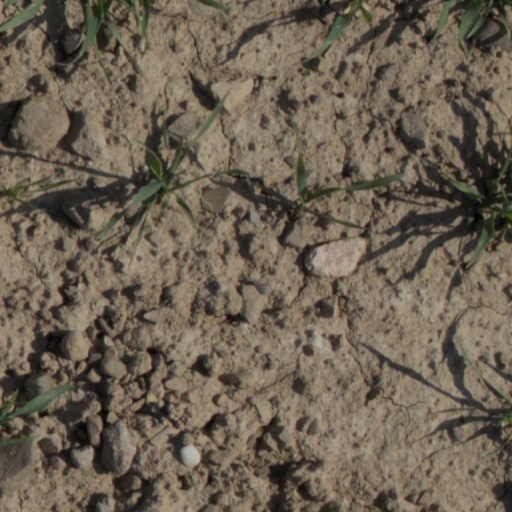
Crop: wheat